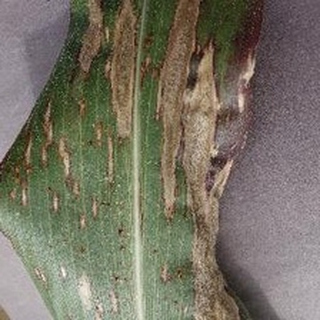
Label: corn_northern_leaf_blight